Multi-tip scanning tunneling microscopy

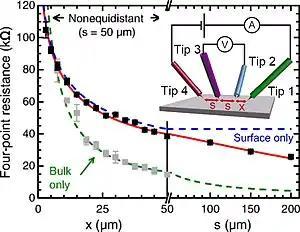
Distance dependent measurement of the four-point resistance on a Si(111)-7×7 sample allows to disentangle the surface consuctivity from the bulk conductivity.

As nano-devices become smaller and smaller, the surface to volume ratio (i.e., the fraction of atoms located at the surface) increases constantly. The increasing importance of surface conductance compared to conductance through the bulk in modern nanoelectronic devices calls for a reliable determination of the surface conductivity to minimize the influence of undesired leakage currents on the device performance or to use surfaces as functional units. A model system for corresponding investigations is the Si(111)-7×7 surface. The challenge is to disentangle the contribution due to the surface conductivity from the bulk conductivity. Using multi-tip STM, researchers developed a method that uses distance dependent four-probe measurements in the linear configuration to determine surface conductivity.